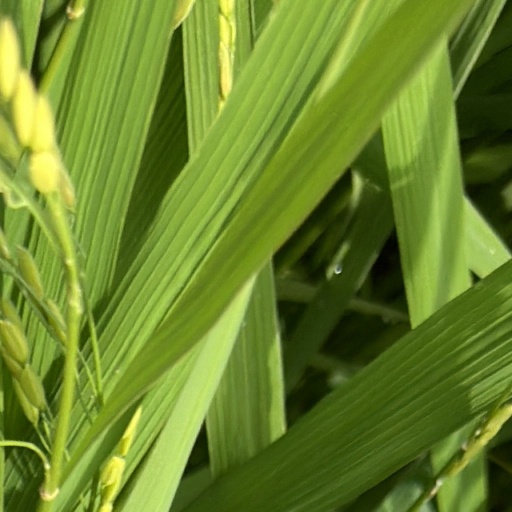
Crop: rice